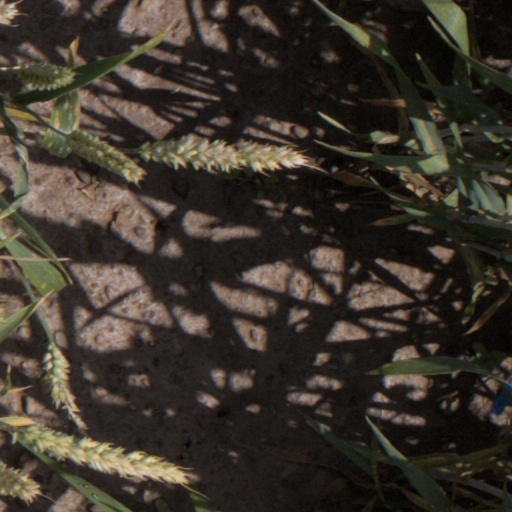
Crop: wheat